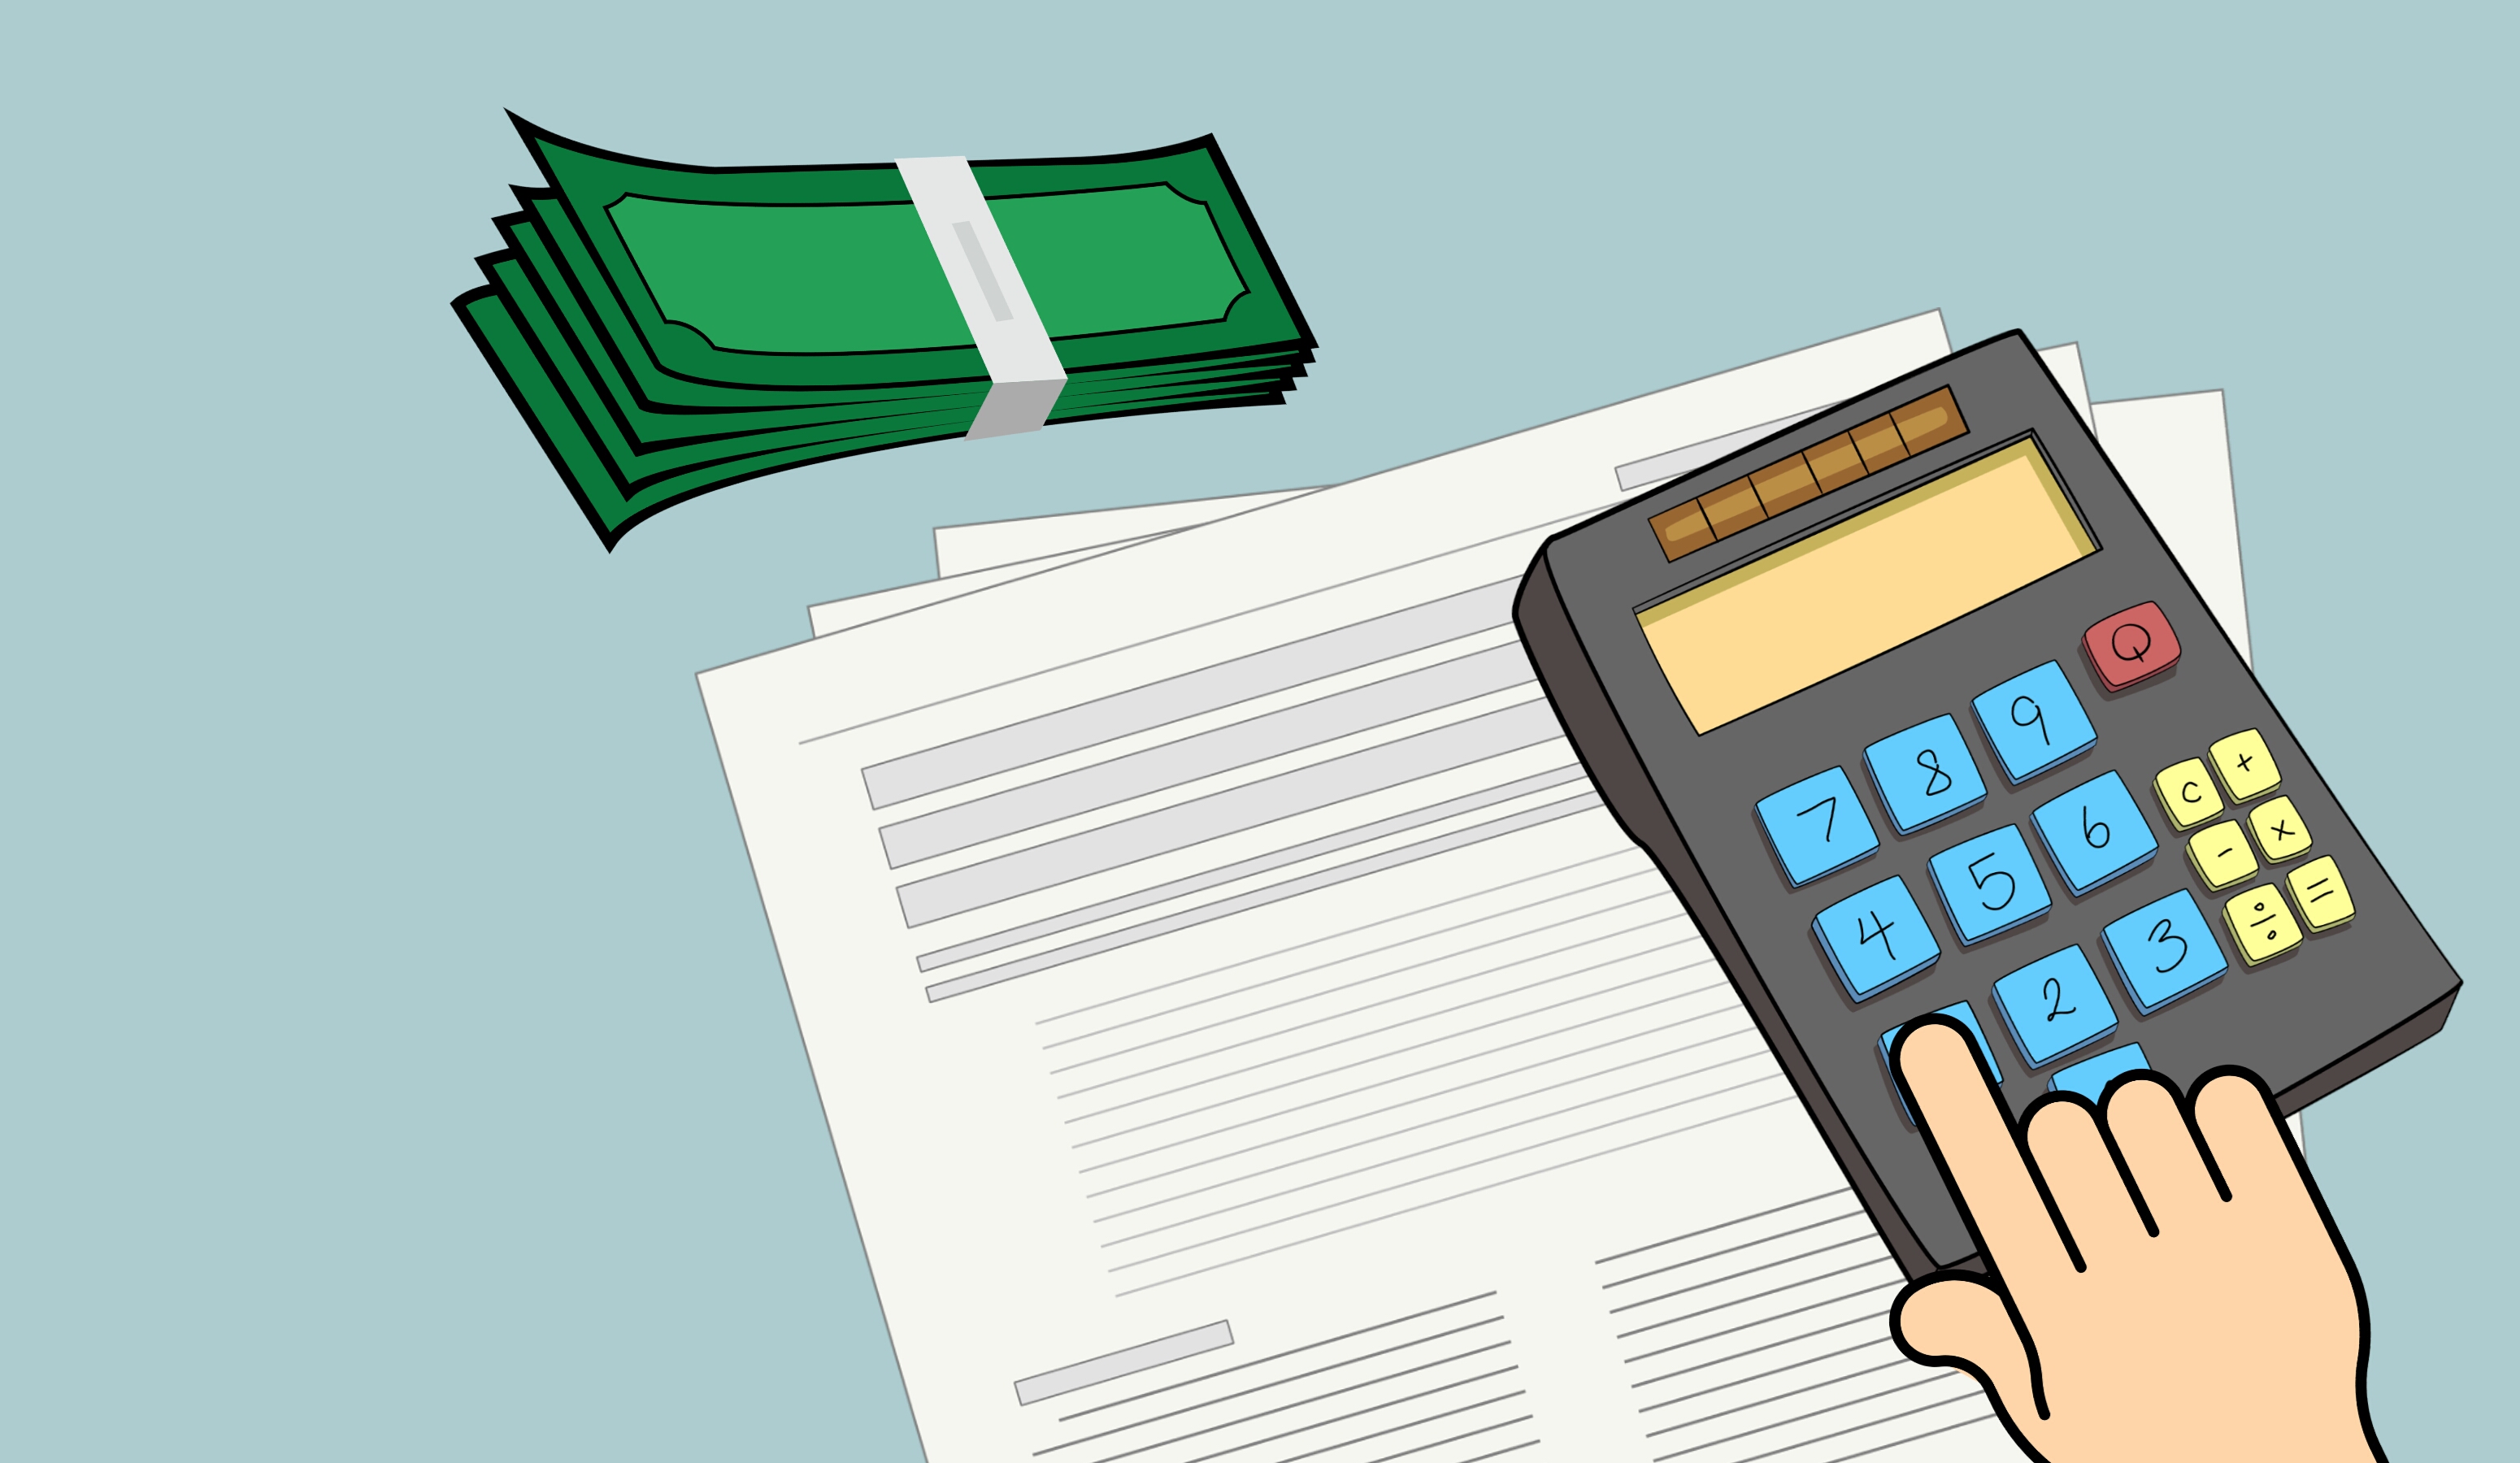
account, accounting, audit, budget, business, calculator, cash, contract, economy, finance, fund, hand, investment, loan, money, office, plan, profit, save, tax, office equipment, document, technology, electronic device, office supplies, paper, illustration